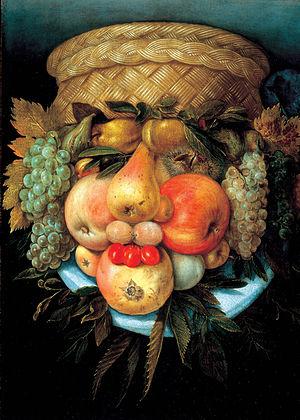
Le Nationalmuseum est un musée situé à Stockholm en Suède, sur la presqu'île de Blasieholmen. Il a été fondé en 1792, et est consacré à l'art, du XVIᵉ siècle au XXᵉ siècle, avec une section consacrée au design contemporain.
Tête réversible avec panier de fruits est un tableau peint par Giuseppe Arcimboldo vers 1590, une nature morte de fruits, peint à l'huile sur bois, réversible en figure anthropomorphique, conservé chez French & Company à New York.